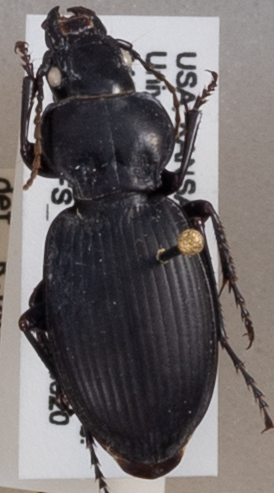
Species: Cyclotrachelus sodalis colossus
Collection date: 2019-08-20
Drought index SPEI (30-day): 1.834
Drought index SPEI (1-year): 1.69
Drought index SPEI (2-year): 0.636